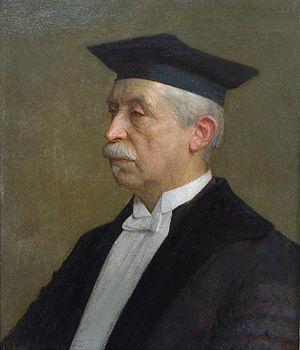
L'université d'Utrecht est une université néerlandaise située à Utrecht, aux Pays-Bas. Elle est l'une des plus vieilles universités des Pays-Bas et l'une des plus prestigieuses d'Europe.